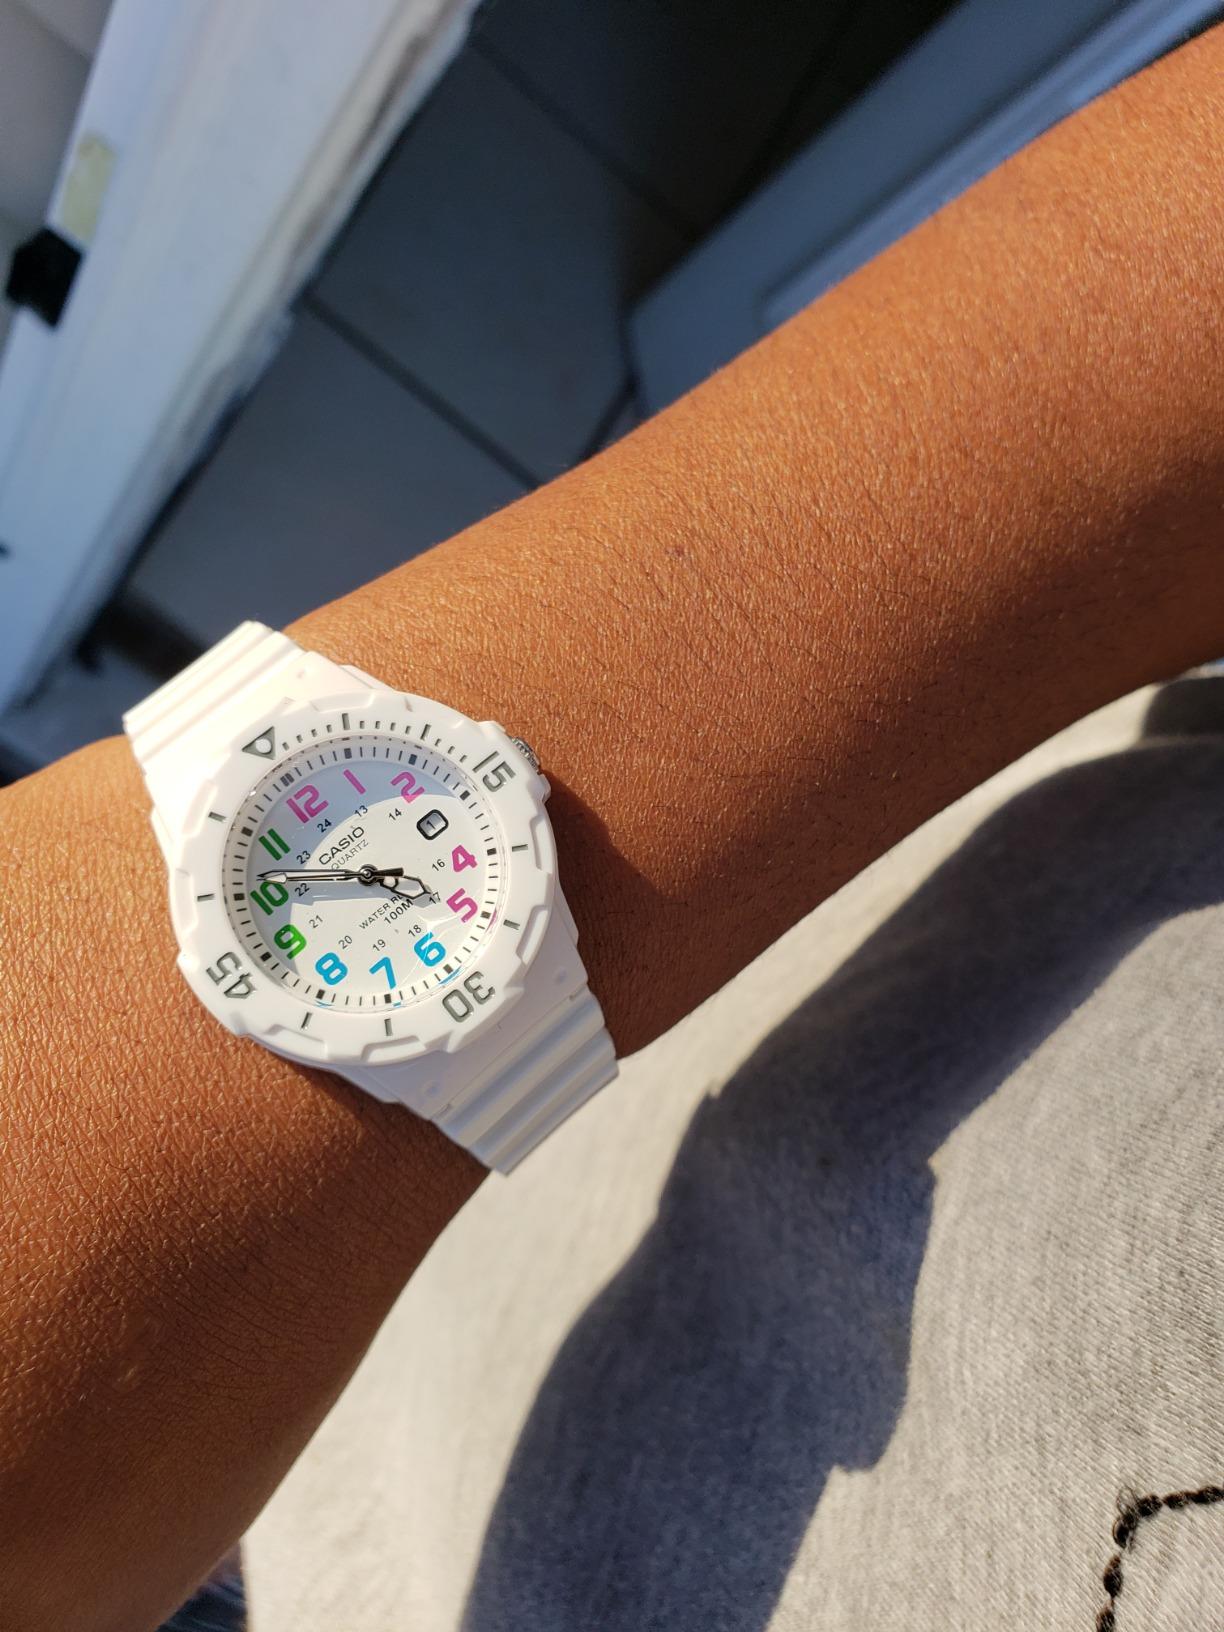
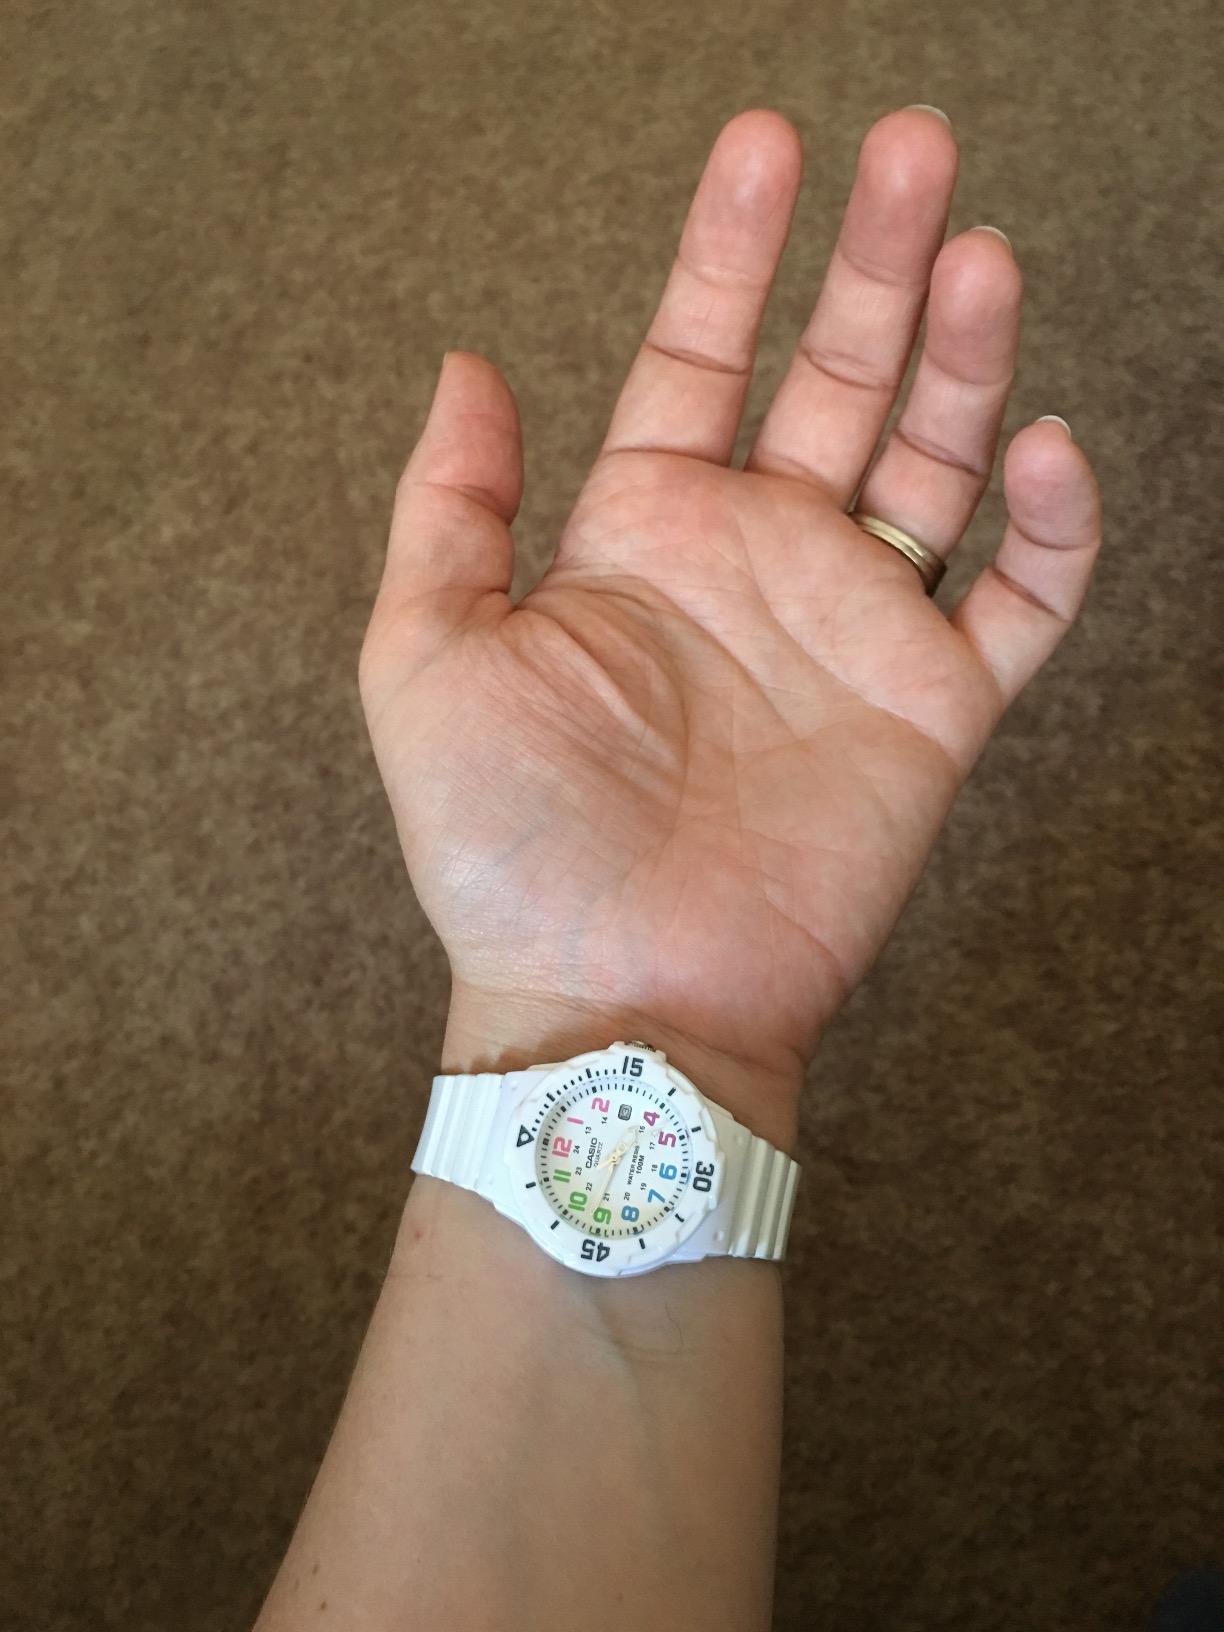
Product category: accessories_watch
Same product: yes